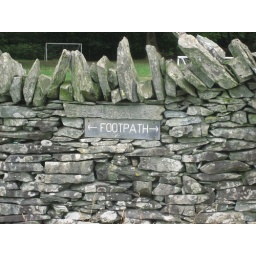
When you reach the wall near the football pitch, follow the sign to the footpath.